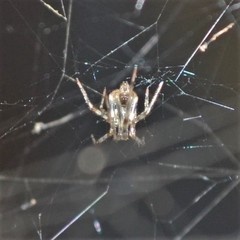
Species: Parasteatoda_tepidariorum